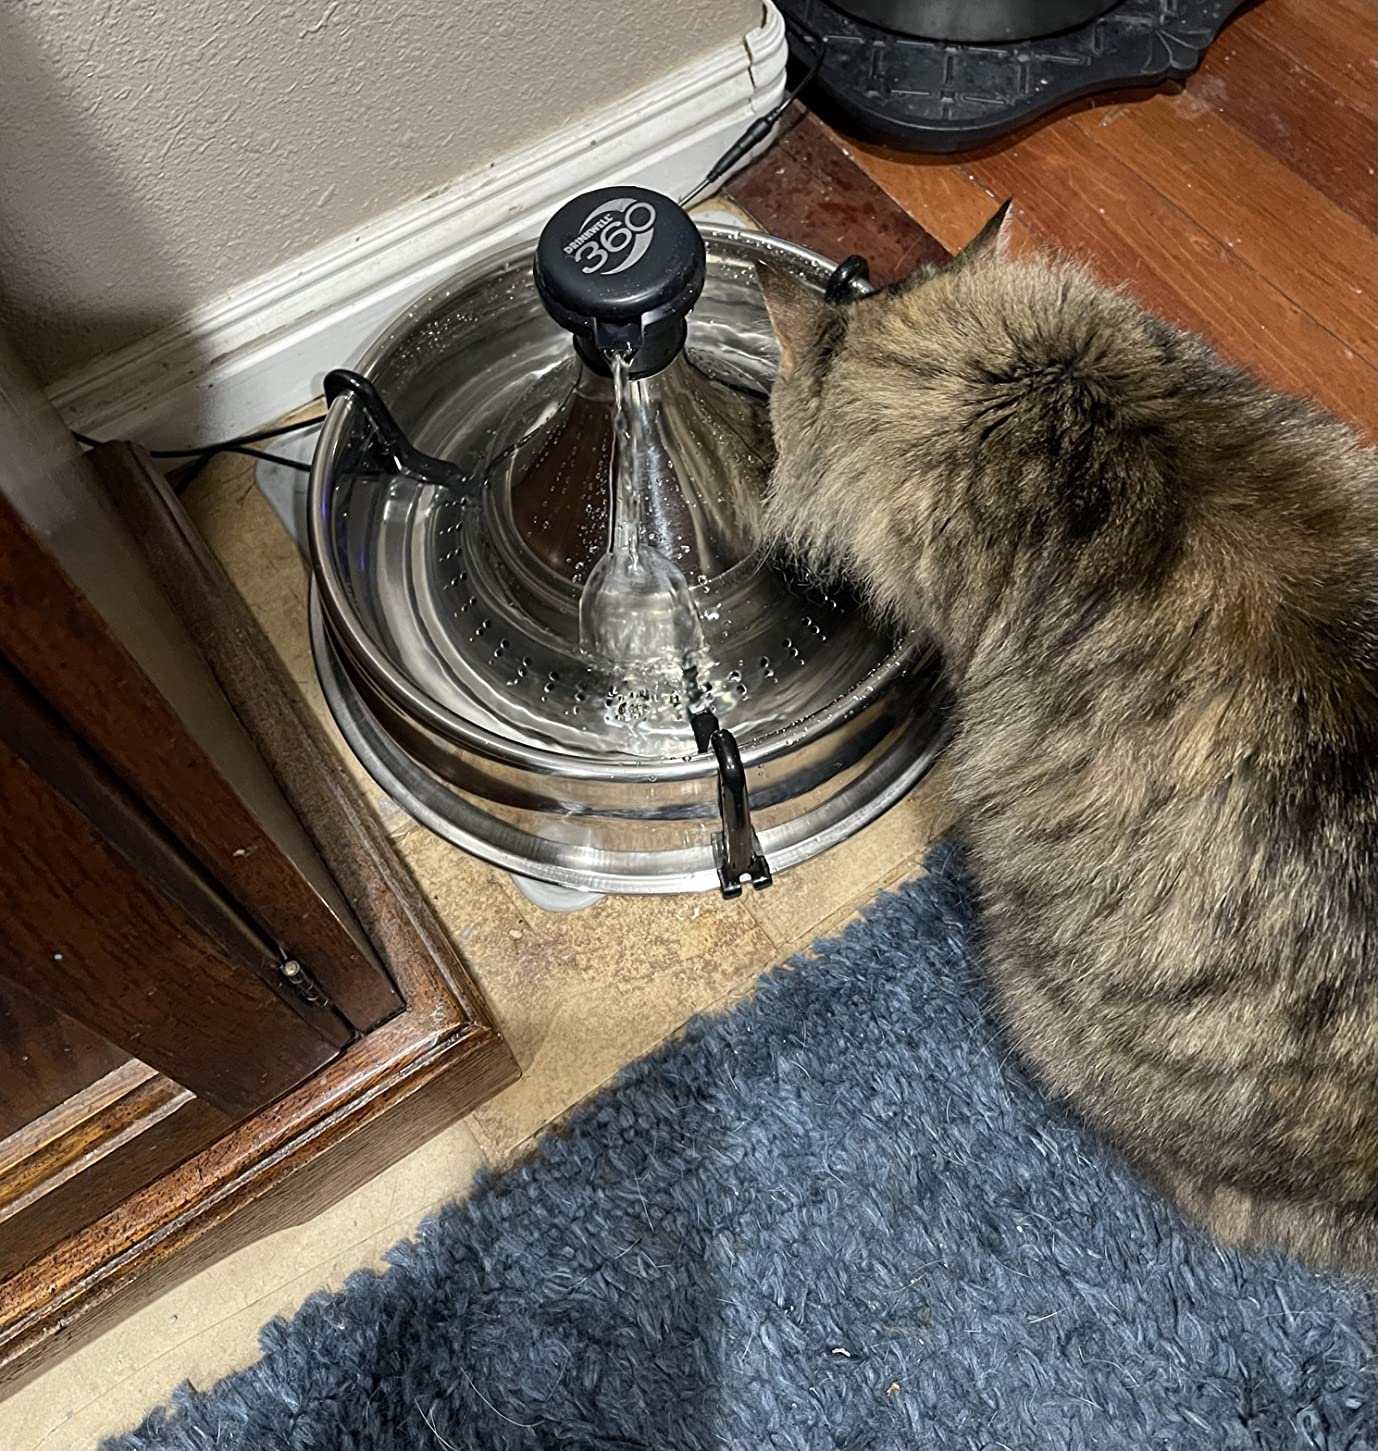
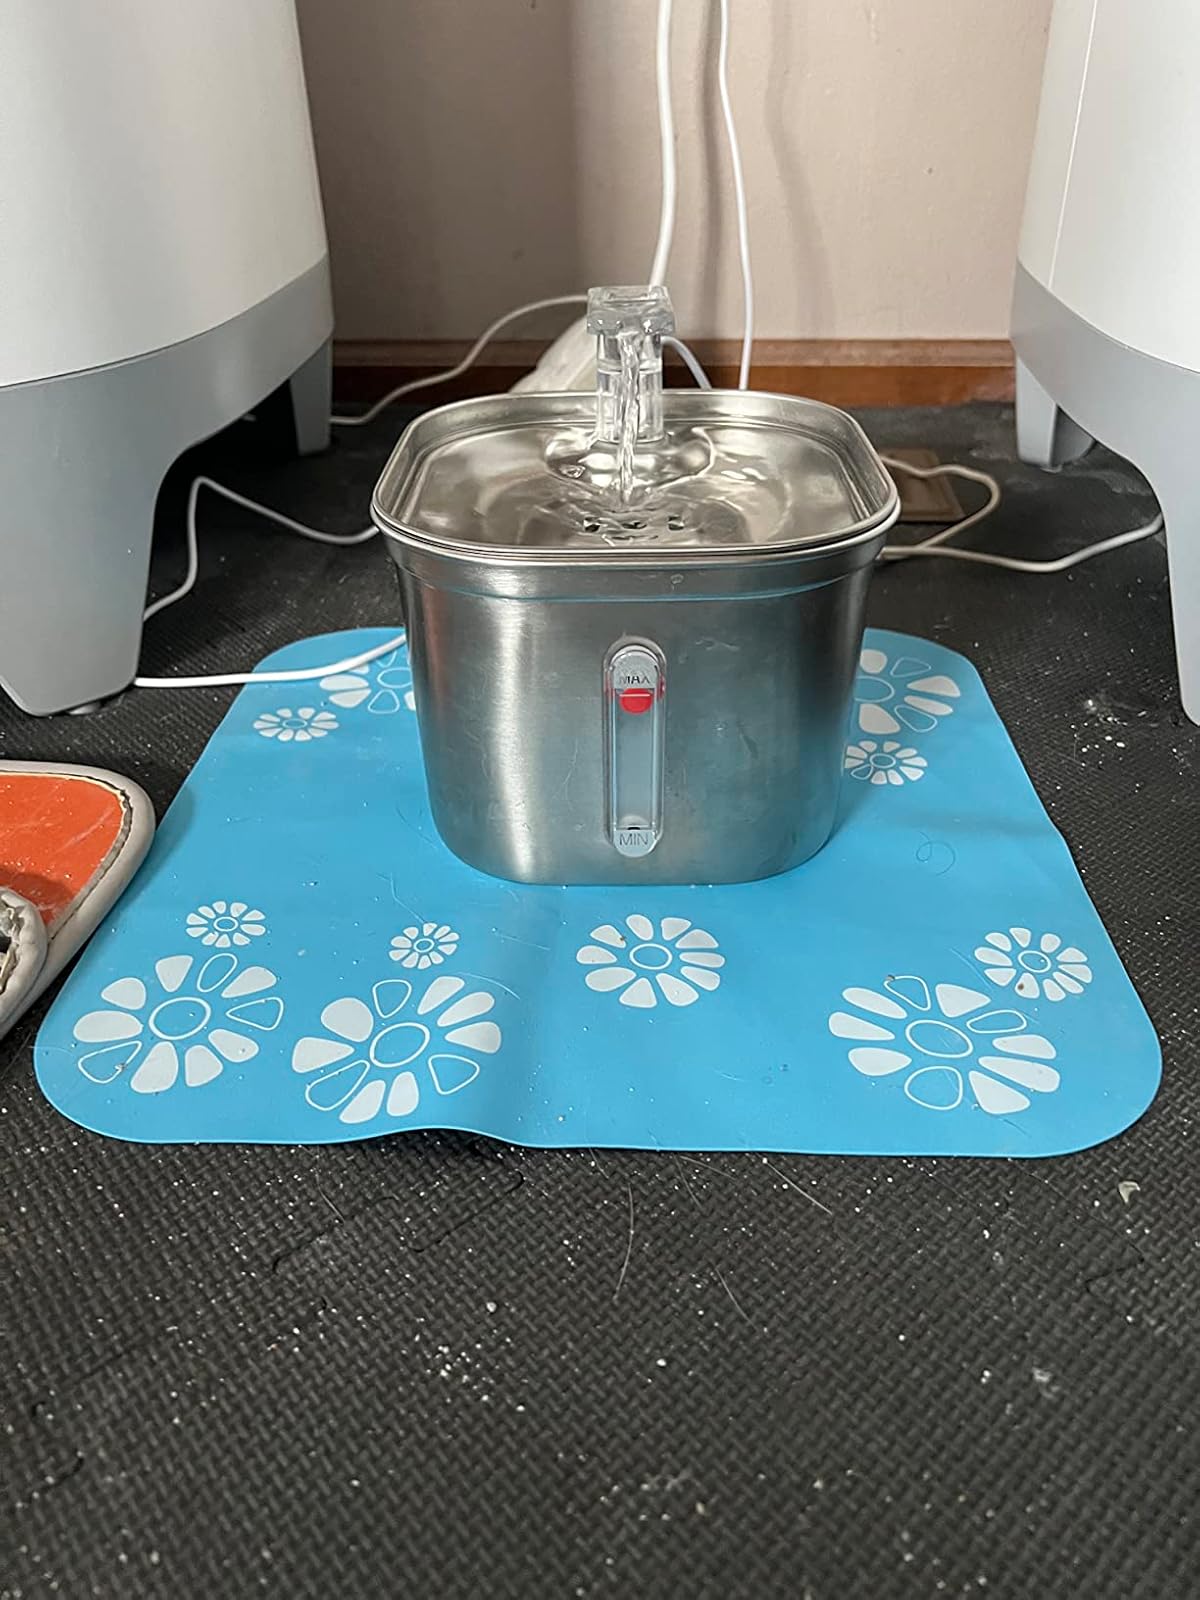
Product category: items_bowl
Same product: no